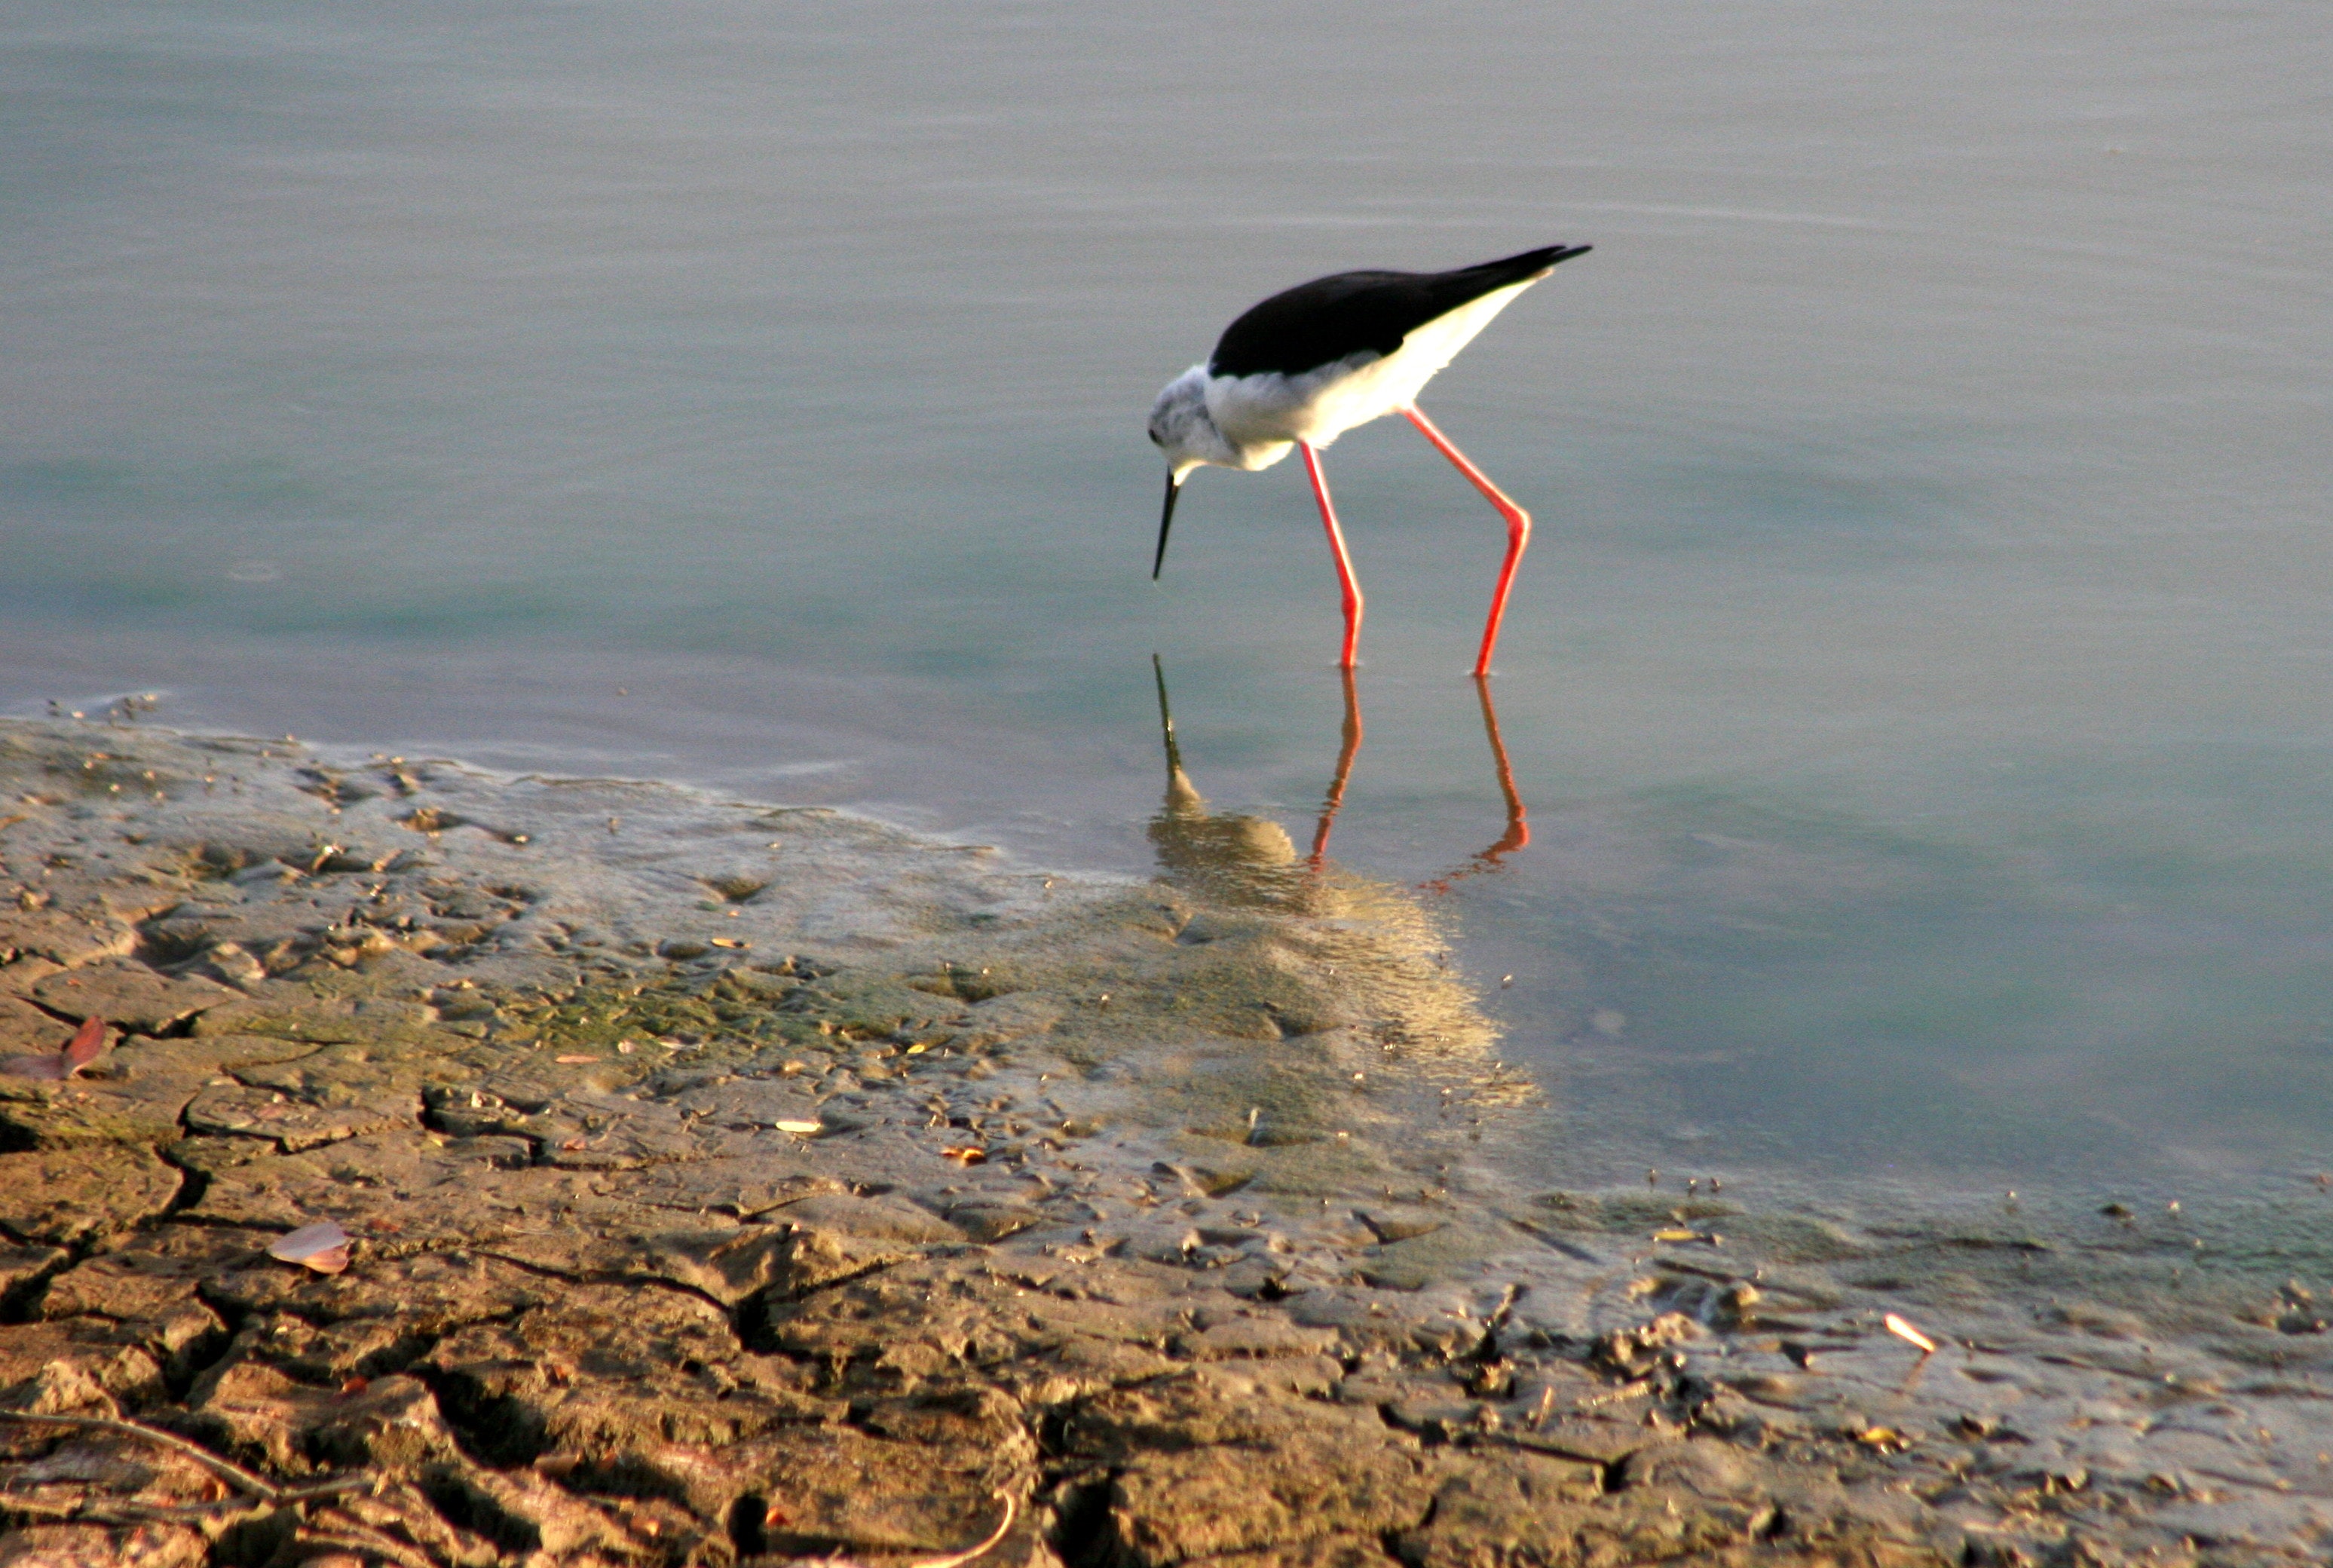
bird, shorebird, beak, stilt, charadriiformes, wildlife, shore, seabird, ciconiiformes, stork, oystercatcher, wing, coast